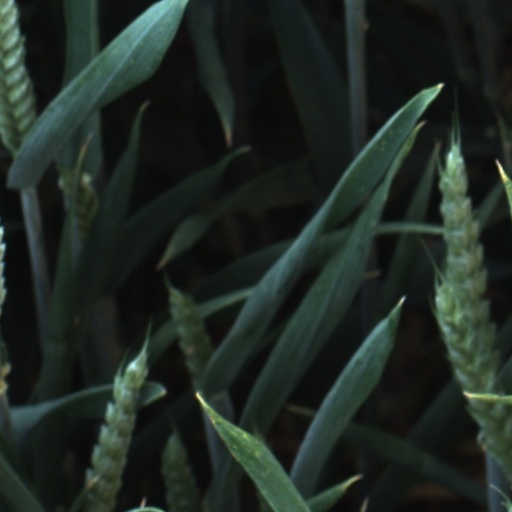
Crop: wheat